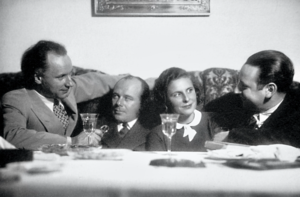
Le réalisateur allemand Arnold Fanck (1889-1974), l'as de l'aviation allemande Ernst Udet (1886-1941), l'actrice de cinéma allemande (et plus tard la réalisatrice) Leni Riefenstahl (1903-2002) et le producteur de films et acteur germano-américain Paul Kohner (1902-1988)